Women in North Macedonia

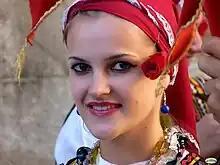
A woman in North Macedonia wearing traditional garb

Women in North Macedonia are women who live in or are from North Macedonia. They live in a society in North Macedonia that is customarily patriarchal. Being in a country that was ravaged by internal conflict known as the 2001 insurgency in North Macedonia, North Macedonia's women played roles in peacebuilding during time periods classified as the pre-conflict period, the conflict period, and the post-conflict period.